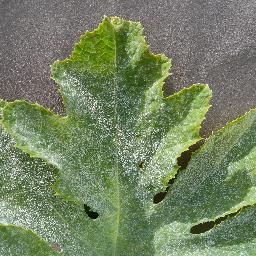
Label: Squash___Powdery_mildew